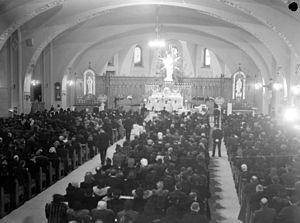
Nous avons une vue d'ensemble du choeur et des bancs tous occupés par les fidèles venus assister à une messe pour les malades célébrée à l'oratoire Saint-Joseph.
La religion au Québec inclut une diversité de groupes et de croyances religieuses. La religion, plus précisément l'Église catholique romaine, a longtemps occupé une place centrale et intégrale au sein de la société québécoise depuis l'arrivée des premiers colons français en Nouvelle-France. Cependant, depuis la Révolution tranquille et le Concile Vatican II dans les années 1960, il y a une véritable séparation entre l'État et la religion et la société en général voit la religion comme une affaire privée. Néanmoins, le catholicisme représente toujours 75 % de la population québécoise en 2011. Les catholiques sont suivis par les gens sans religion en termes de pourcentage de la population totale de la province. Les autres religions présentes au Québec incluent, en ordre d'importance, l'islam, le judaïsme, les traditions religieuses asiatiques et les traditions des Premières nations.